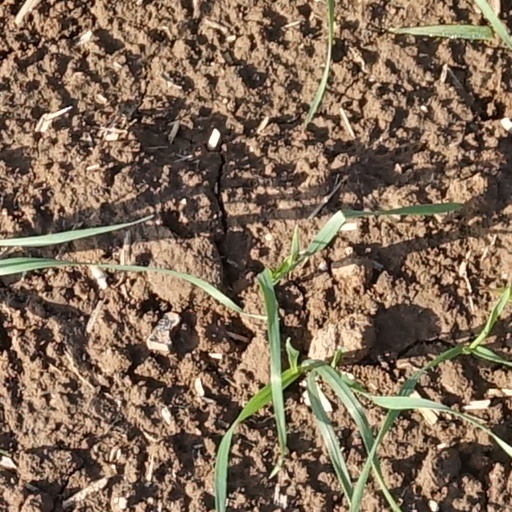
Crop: wheat